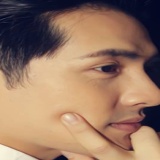
ca sĩ Ông Cao Thắng